Western Montana

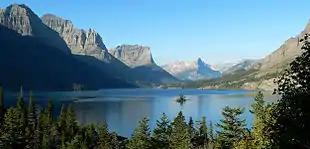
Glacier National Park is located in Western Montana along the Canada–US border

Western Montana is dominated by the Rocky Mountains. Most of Western Montana is covered in forest, prominent species being Ponderosa pine, aspen, and Rocky Mountain Douglas-fir.